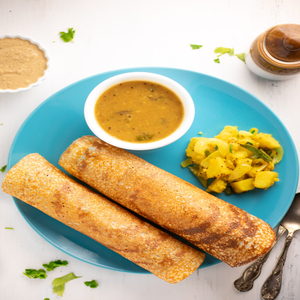
Dish: dosa